In the Trap

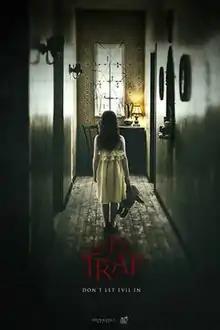
Film poster

The film premiered at Trieste Science+Fiction Festival on 31 October 2019.